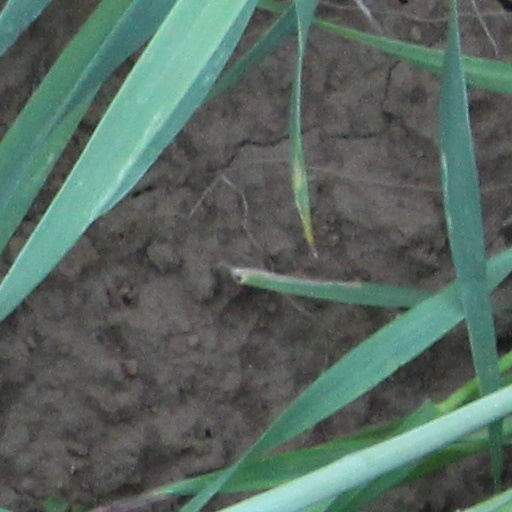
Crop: wheat